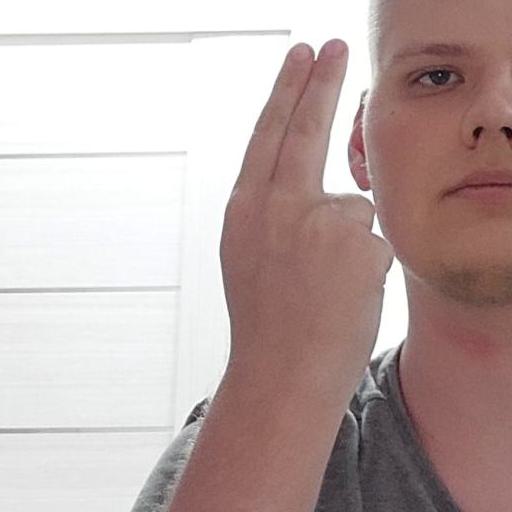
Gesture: two_up_inverted